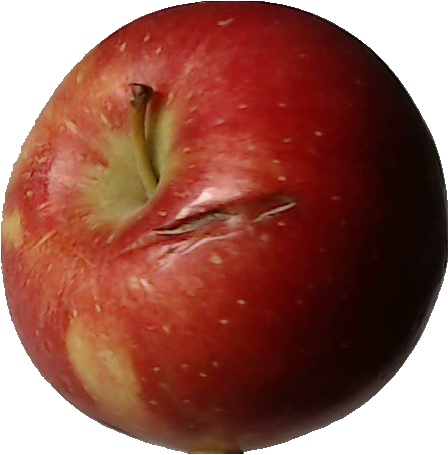
Label: apple_braeburn_1